George Mackenzie (British Army officer)

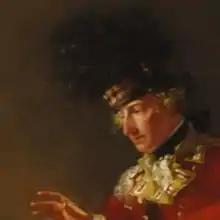
Mackenzie in The Sortie Made by the Garrison of Gibraltar by John Trumbull in 1789

George Mackenzie (1741 – 4 June 1787) was a British Army officer who commanded the 2nd battalion of the 73rd Highlanders during the Great Siege of Gibraltar.